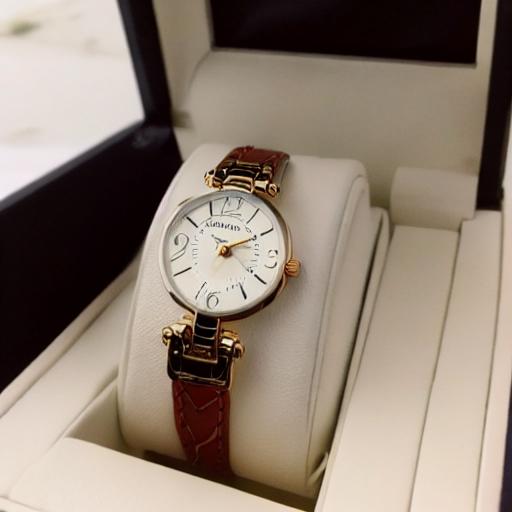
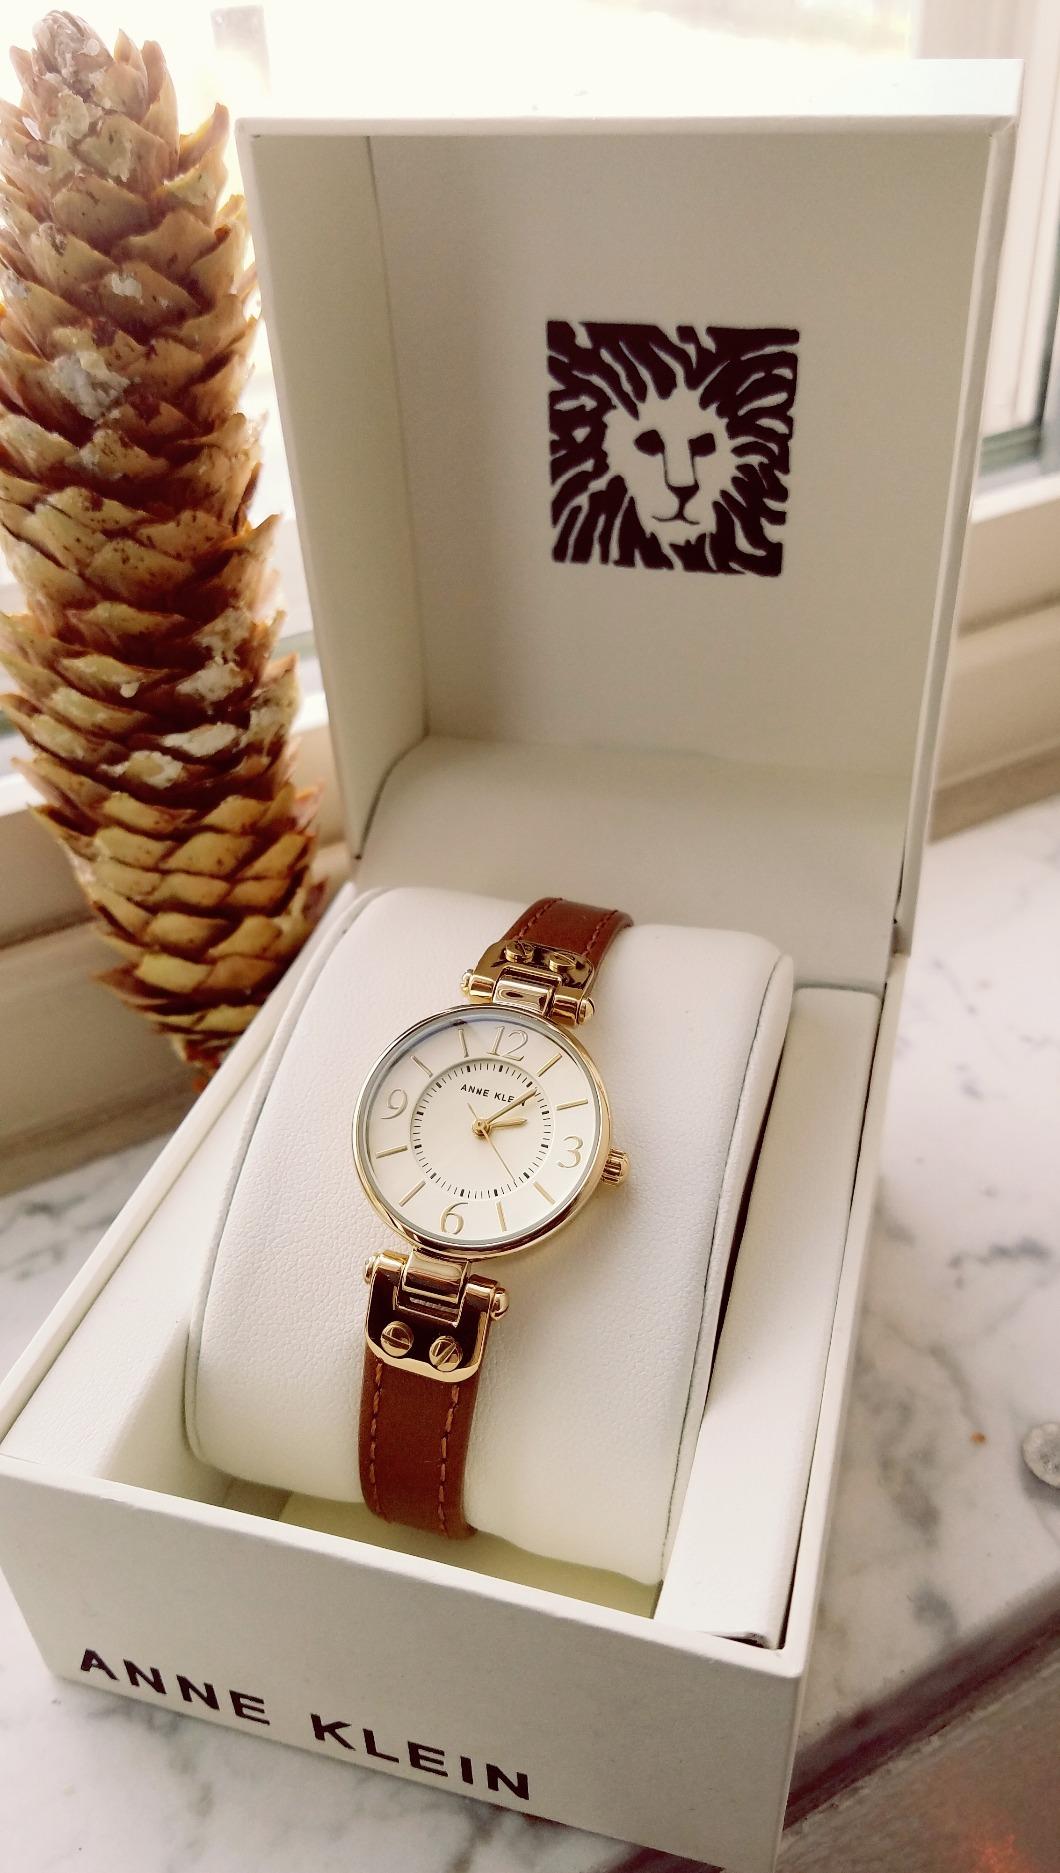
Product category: accessories_watch
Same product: no